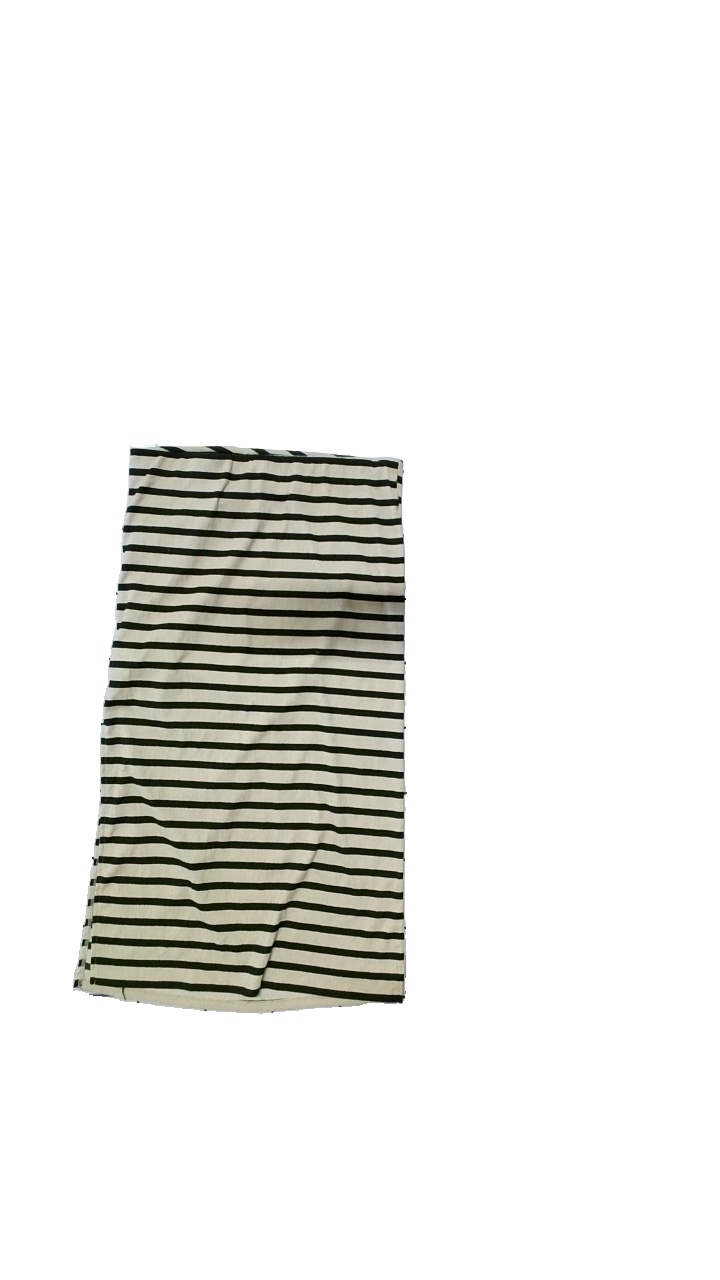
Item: Skirt (Ladies)
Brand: Lindex
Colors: Beige, Black
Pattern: Striped
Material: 95% polyester, 5% elastane
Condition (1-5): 4
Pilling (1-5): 4
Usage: Reuse
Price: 50-100